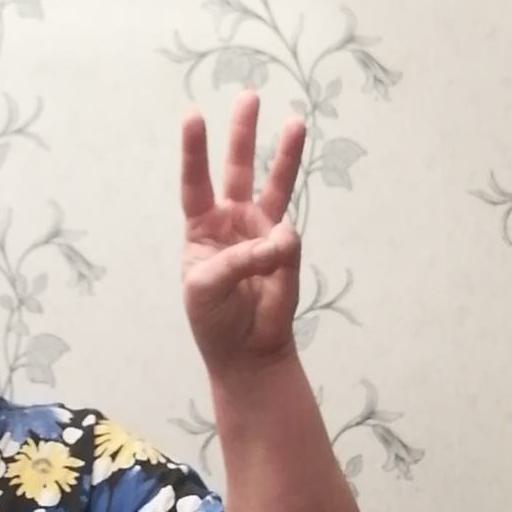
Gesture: three